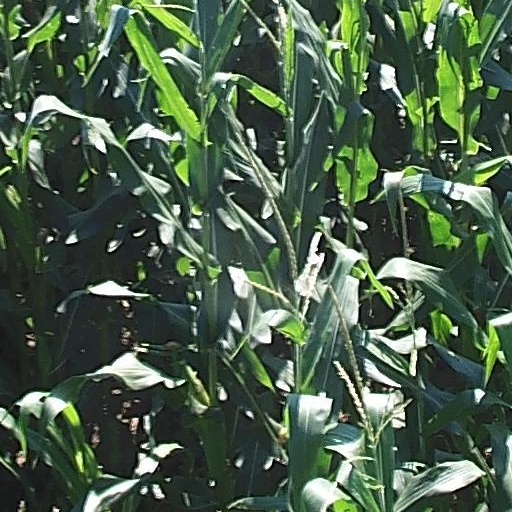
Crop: maize; corn